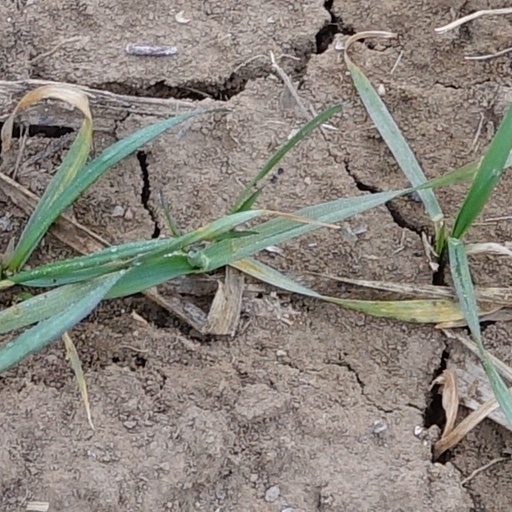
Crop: wheat